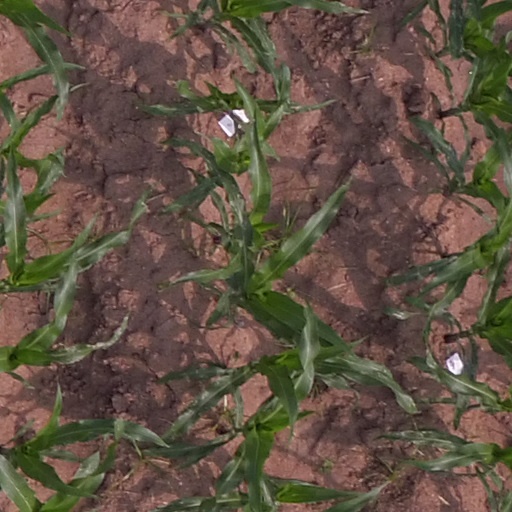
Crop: maize; corn